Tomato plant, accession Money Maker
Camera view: horizontal (90 deg, fisheye); turntable rotation: 90 degrees
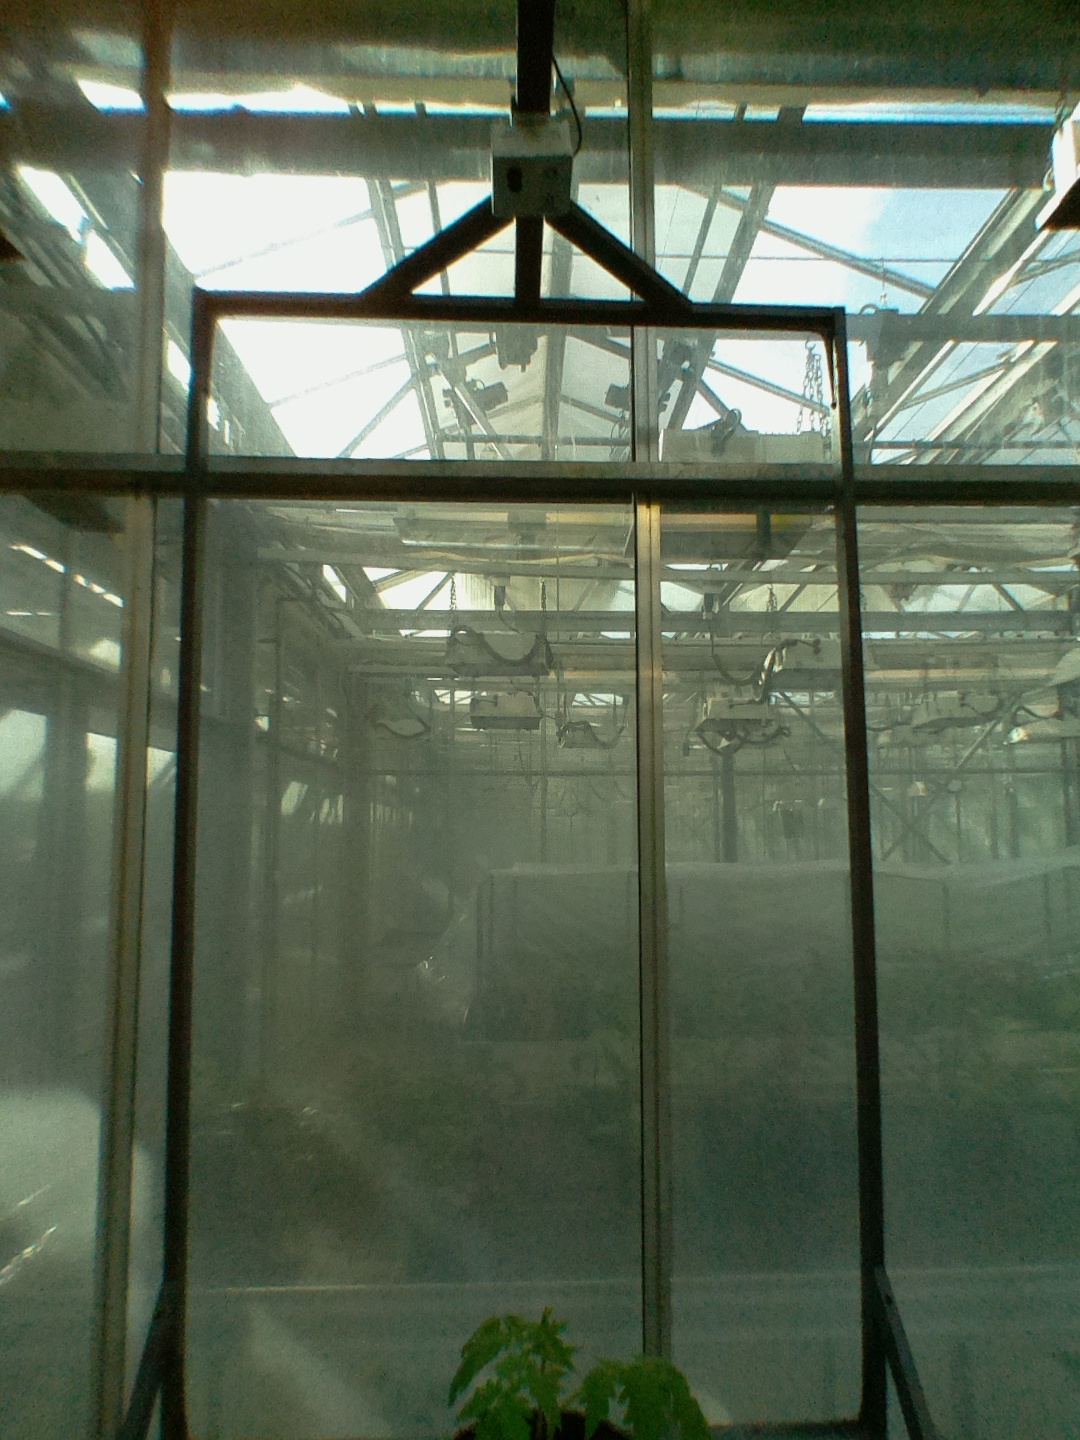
BBCH growth stage 13: 6 of true leaves visible